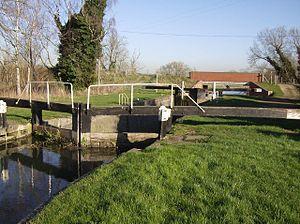
L'écluse de Dun Mill est une écluse sur le canal Kennet et Avon, située entre Thatcham et Woolhampton, dans le Berkshire, en Angleterre.